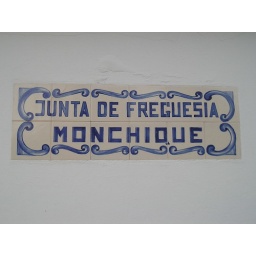
street sign in Monchique